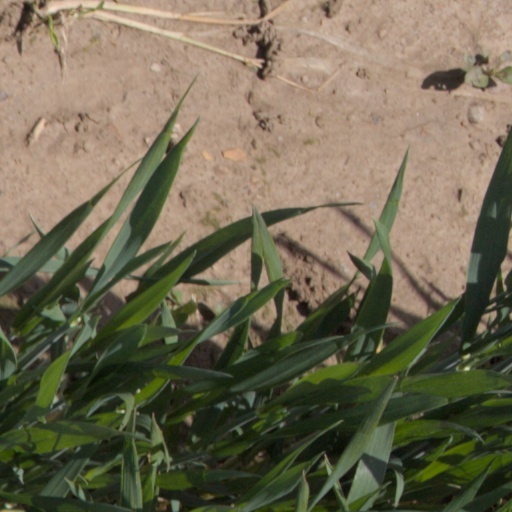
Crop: wheat